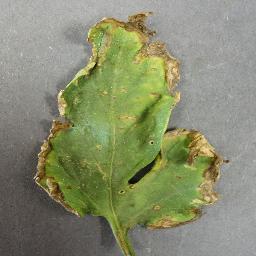
Label: Tomato___Bacterial_spot